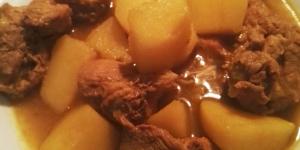
patatas guisadas con carne y verduras